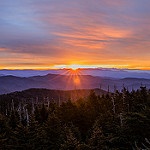
Label: mountain